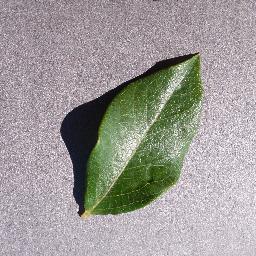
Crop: blueberry
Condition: healthy